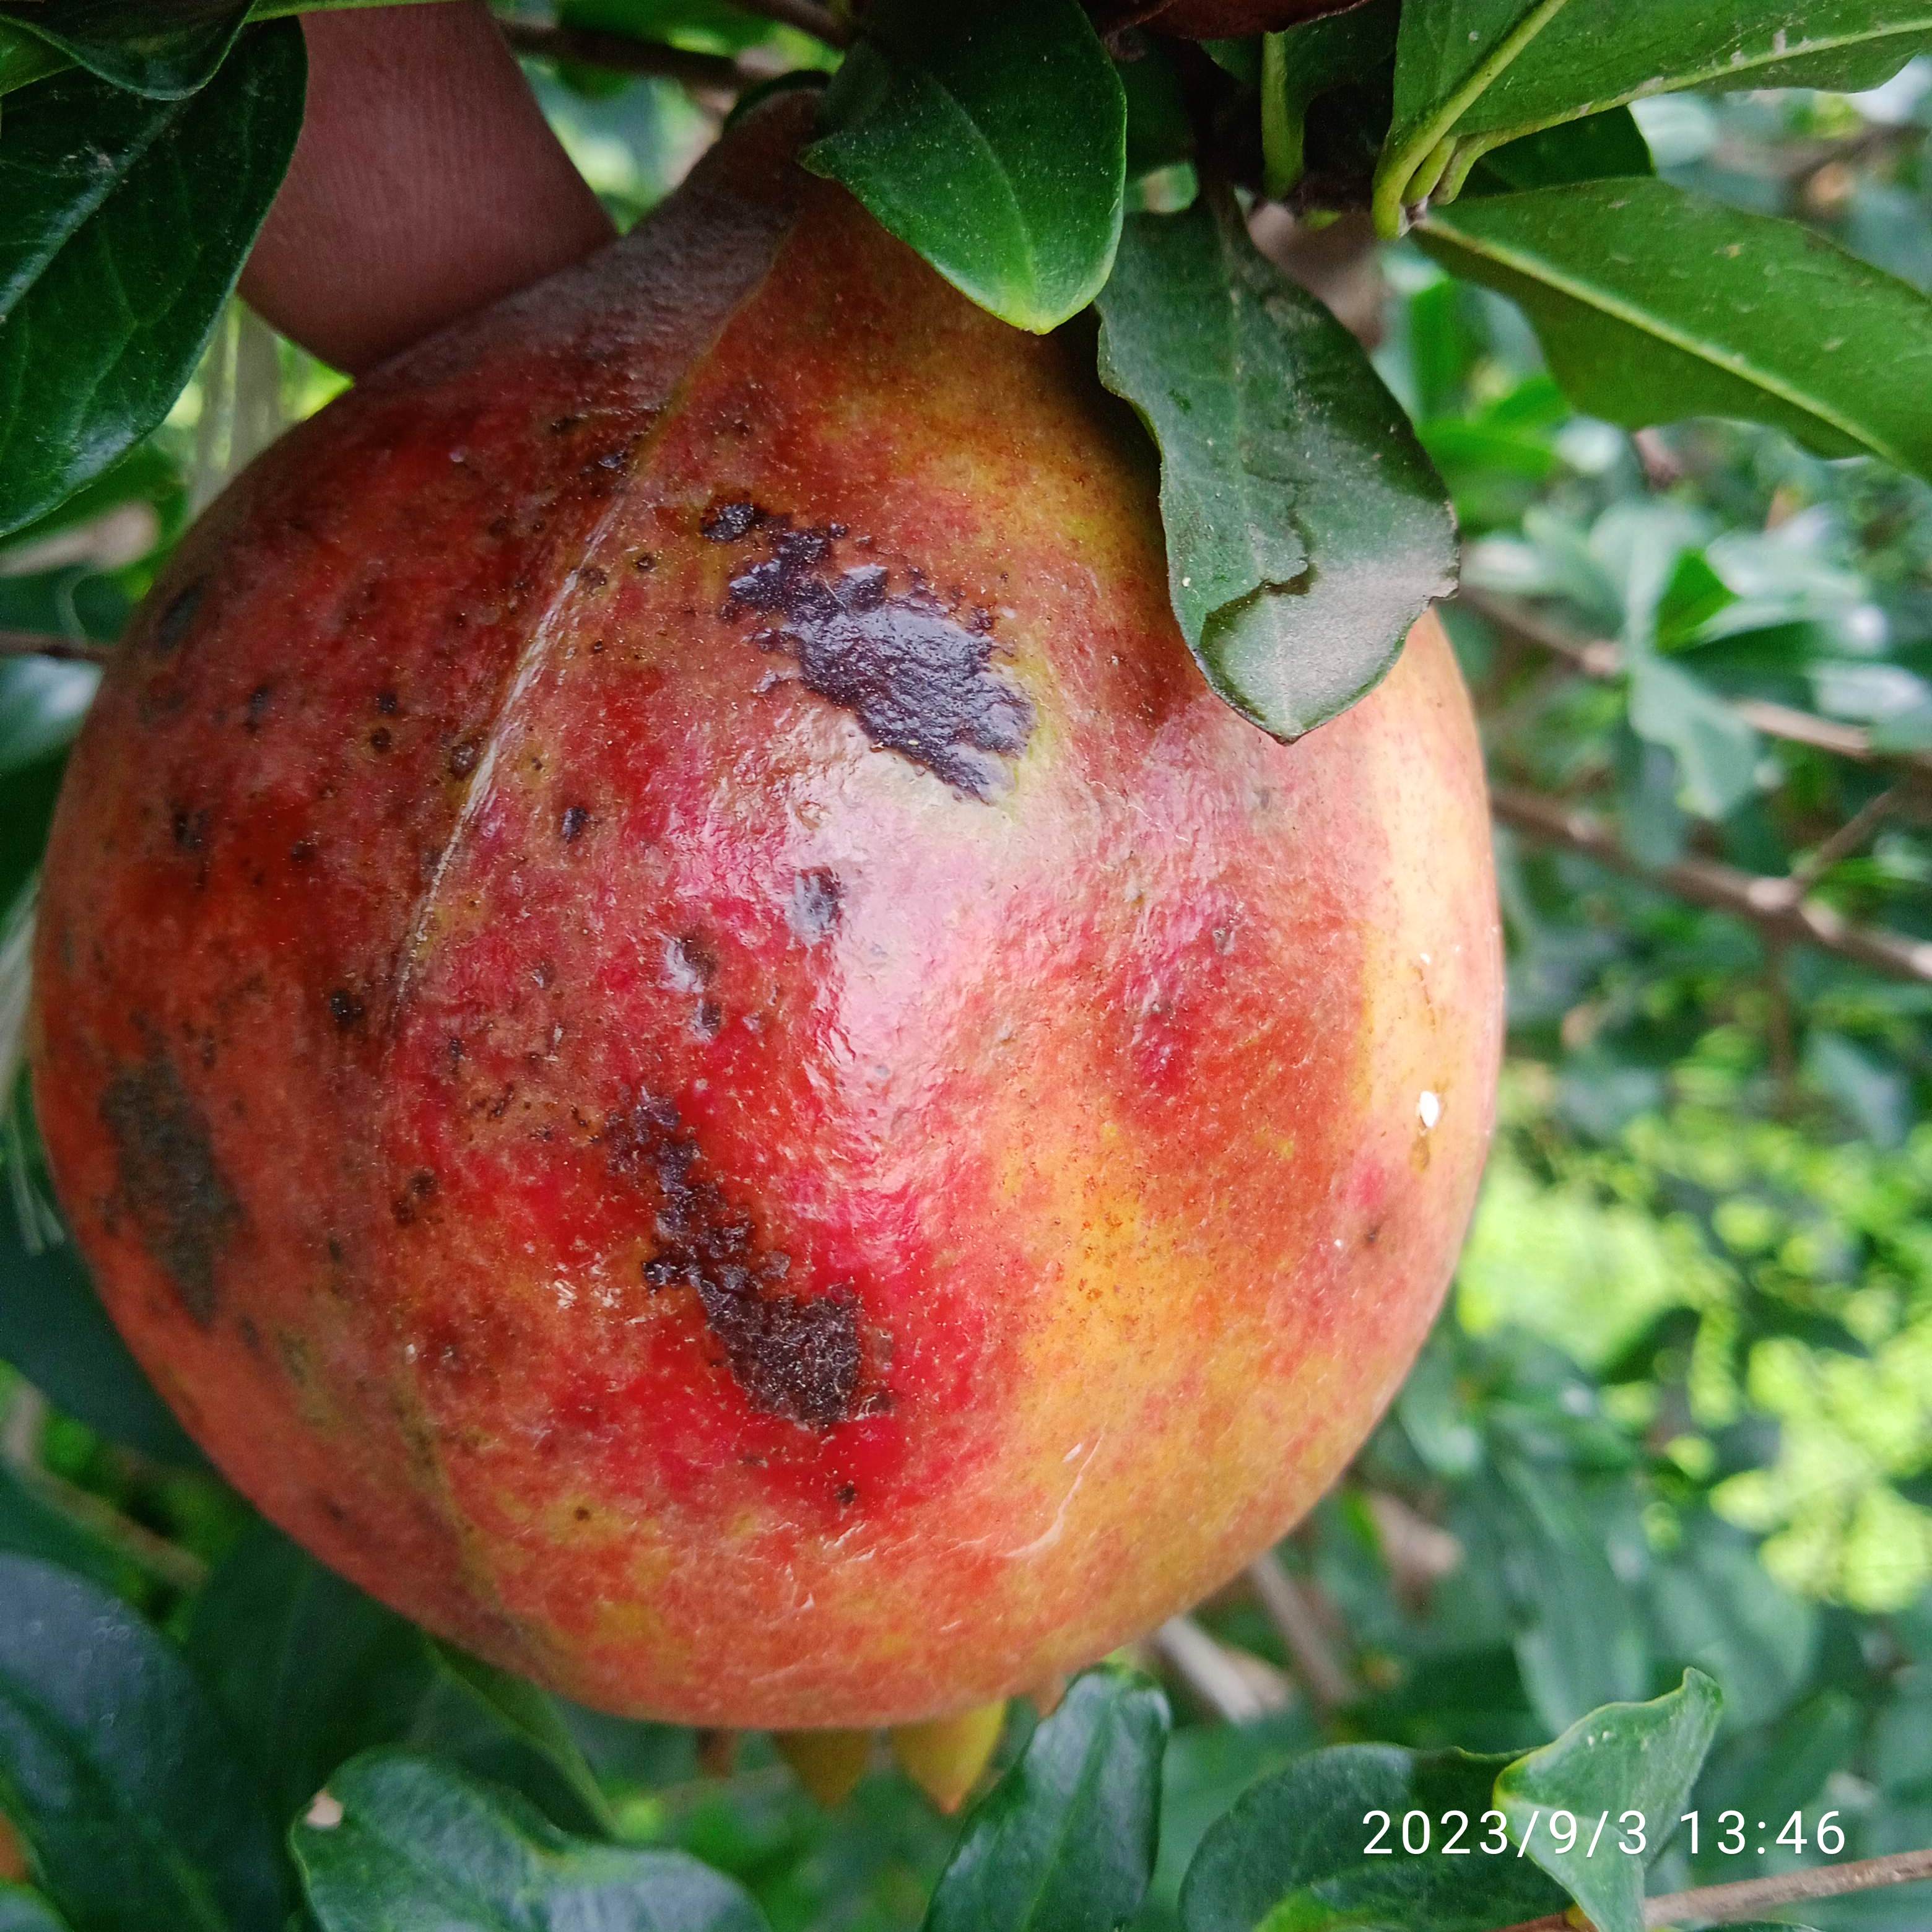
Label: Anthracnose